Mustafa Akaydın

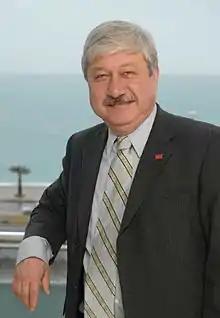

Mustafa Akaydın (born 24 April 1952, in Çorum) is a Turkish politician of the Republican People's Party (CHP), who served as the mayor of Antalya, Turkey. Prior to his political career, Akaydın held positions as a professor, general surgeon and a rector of Akdeniz University.